Hadamard test

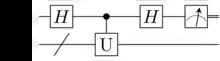

In quantum computation, the Hadamard test is a method used to create a random variable whose expected value is the expected real part formula_1, where formula_2 is a quantum state and formula_3 is a unitary gate acting on the space of formula_4. The Hadamard test produces a random variable whose image is in formula_5 and whose expected value is exactly formula_1. It is possible to modify the circuit to produce a random variable whose expected value is formula_7 by applying an formula_8 gate after the first Hadamard gate.